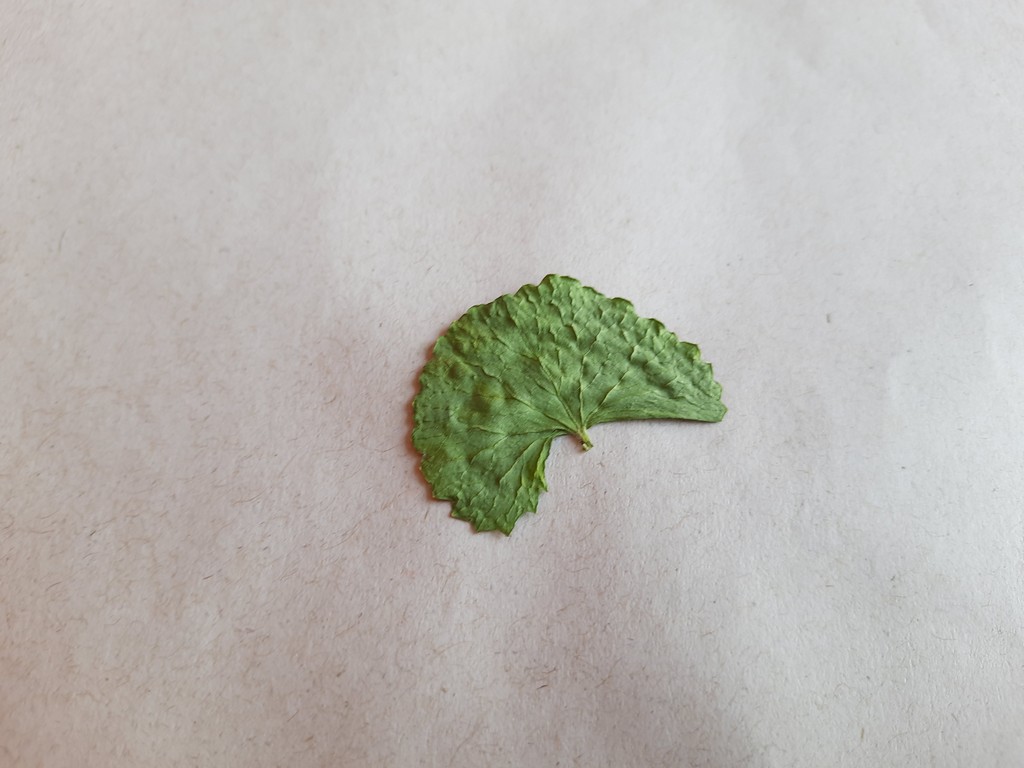
Label: Dried